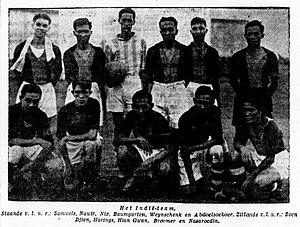
L’équipe des Indes orientales néerlandaises de football était une sélection des meilleurs footballeurs des Indes orientales néerlandaises contrôlée par la Nederlandsch Indische Voetbal Bond puis par la Nederlandsch Indische Voetbal Unie et pour finir par la Voetbal Unie in de Verenigde Staten van Indonesië. Elle a participé à la Coupe du monde 1938, où elle a été éliminée au premier tour, une première pour un pays asiatique. Après 1949, elle porte le nom d'Indonésie à la suite de l'indépendance du pays.